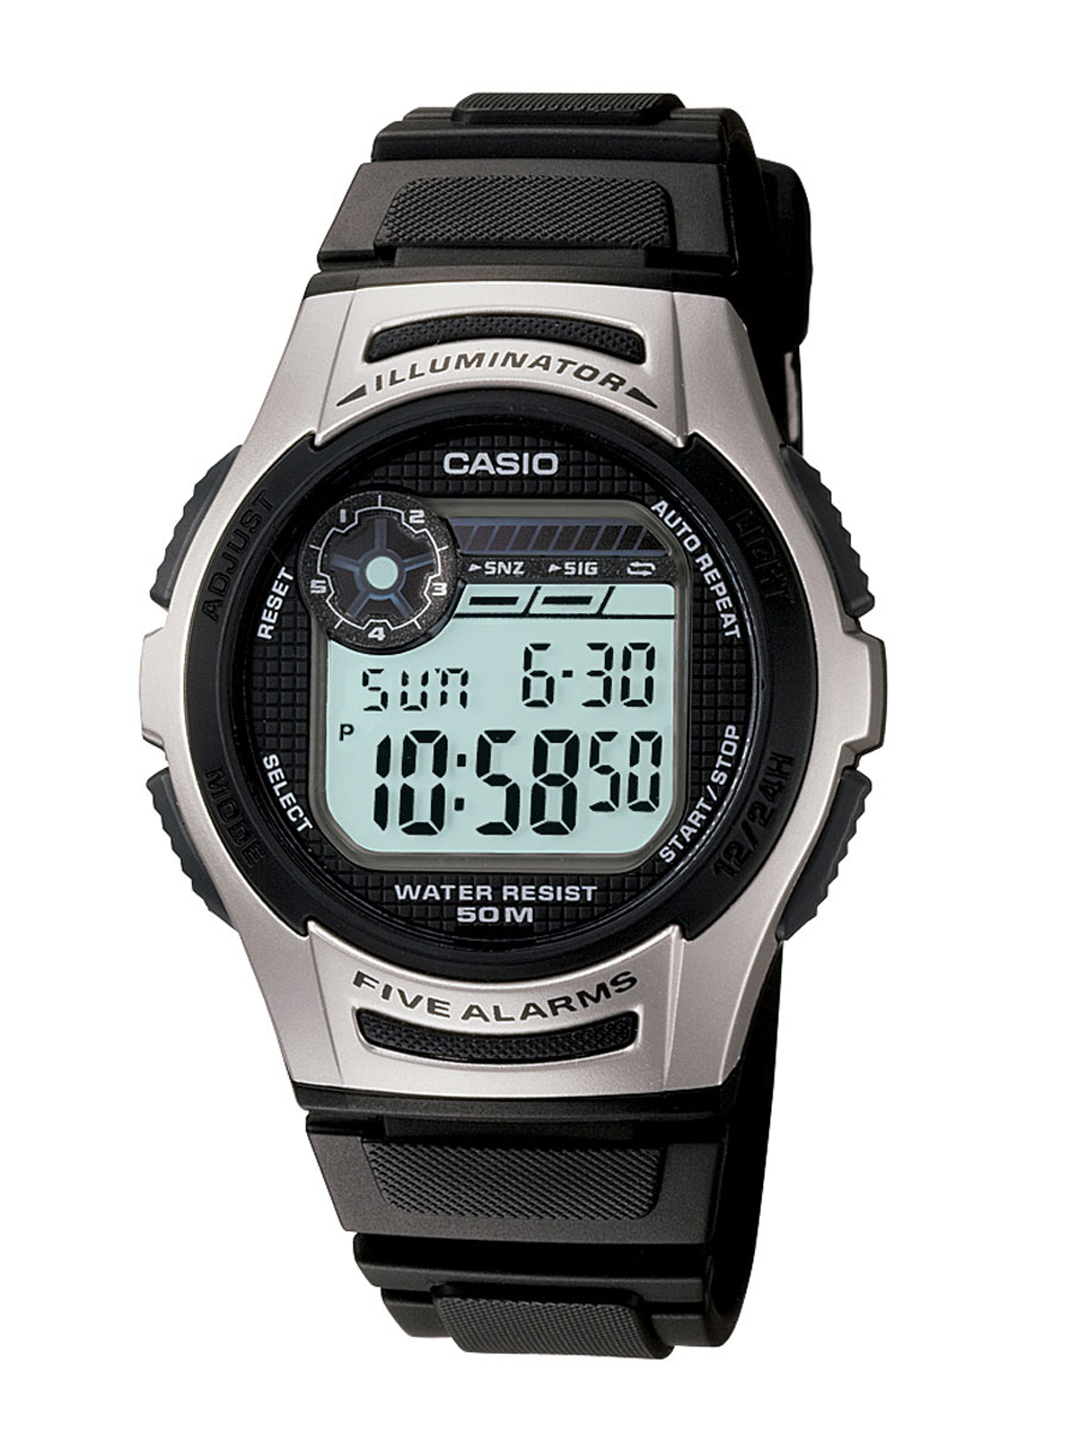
Casio Youth Series Men Digital Watch W-213-1AVDF(D065)
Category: Accessories / Watches / Watches
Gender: Men
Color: Black
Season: Winter 2016
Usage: Casual